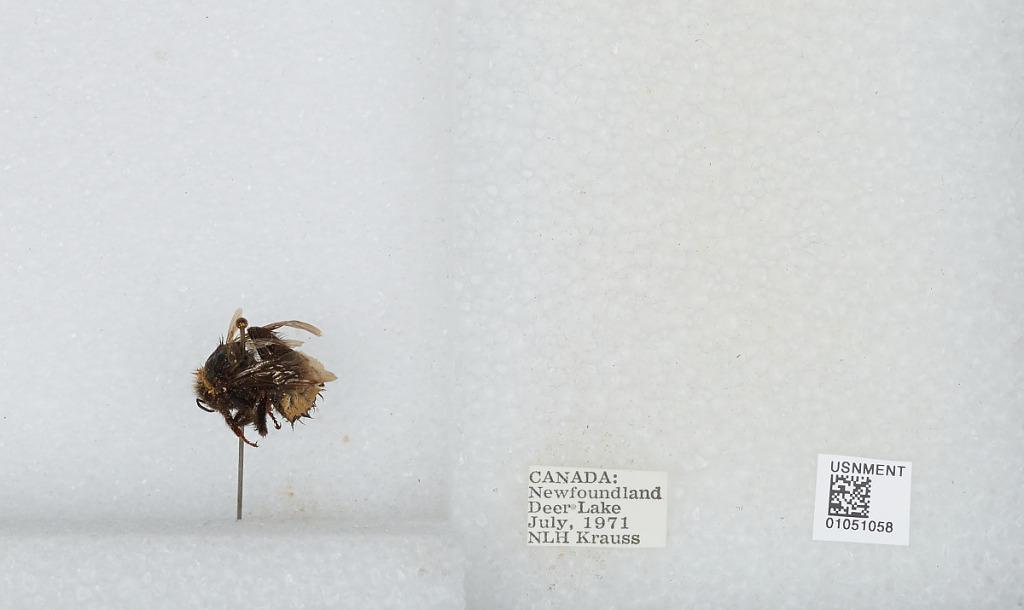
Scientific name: Bombus sp.
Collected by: N. Krauss
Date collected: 1971-7-
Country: Canada
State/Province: Newfoundland and Labrador
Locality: Deer Lake
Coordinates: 49.1793, -57.4316